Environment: real
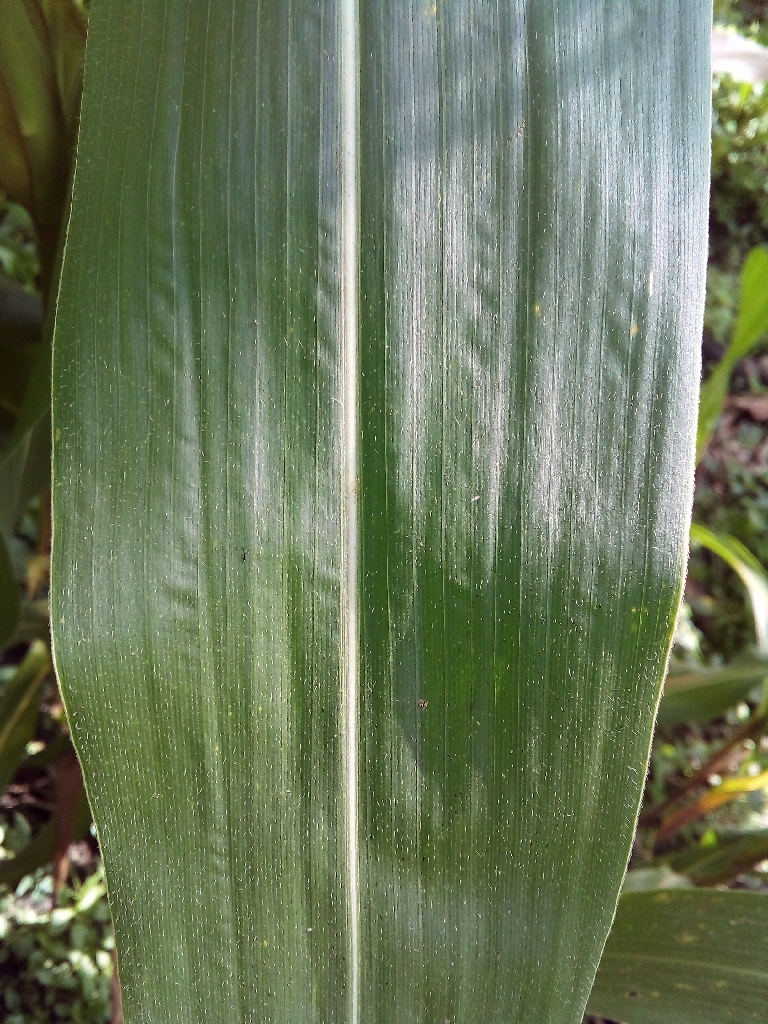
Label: healthy